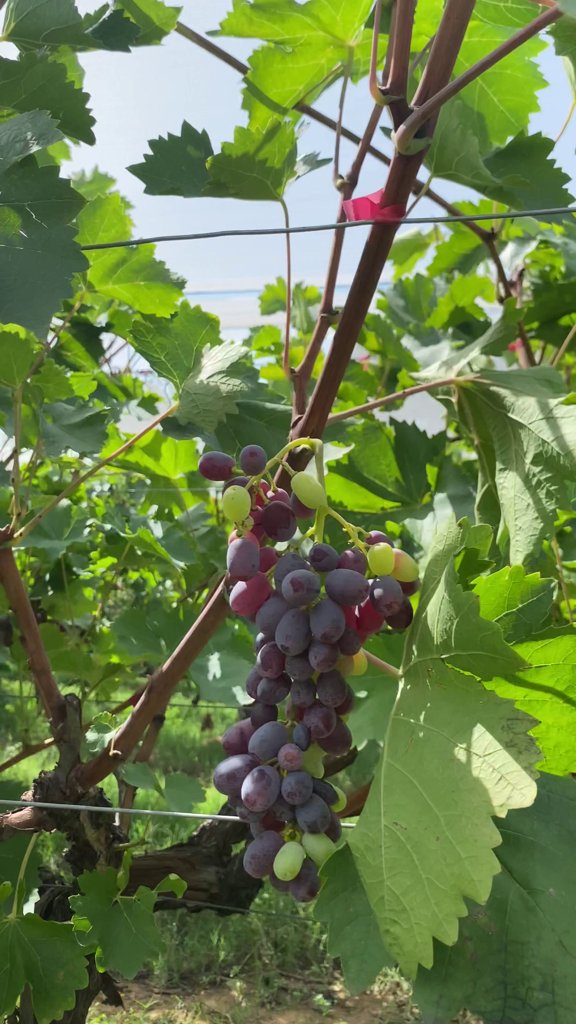
Berries visible: 74
Grape clusters: 1